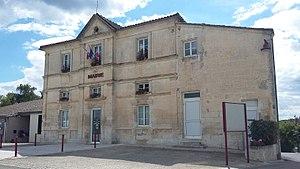
Mairie de la commune de Dirac en Charente
Dirac est une commune du sud-ouest de la France, située dans le département de la Charente.